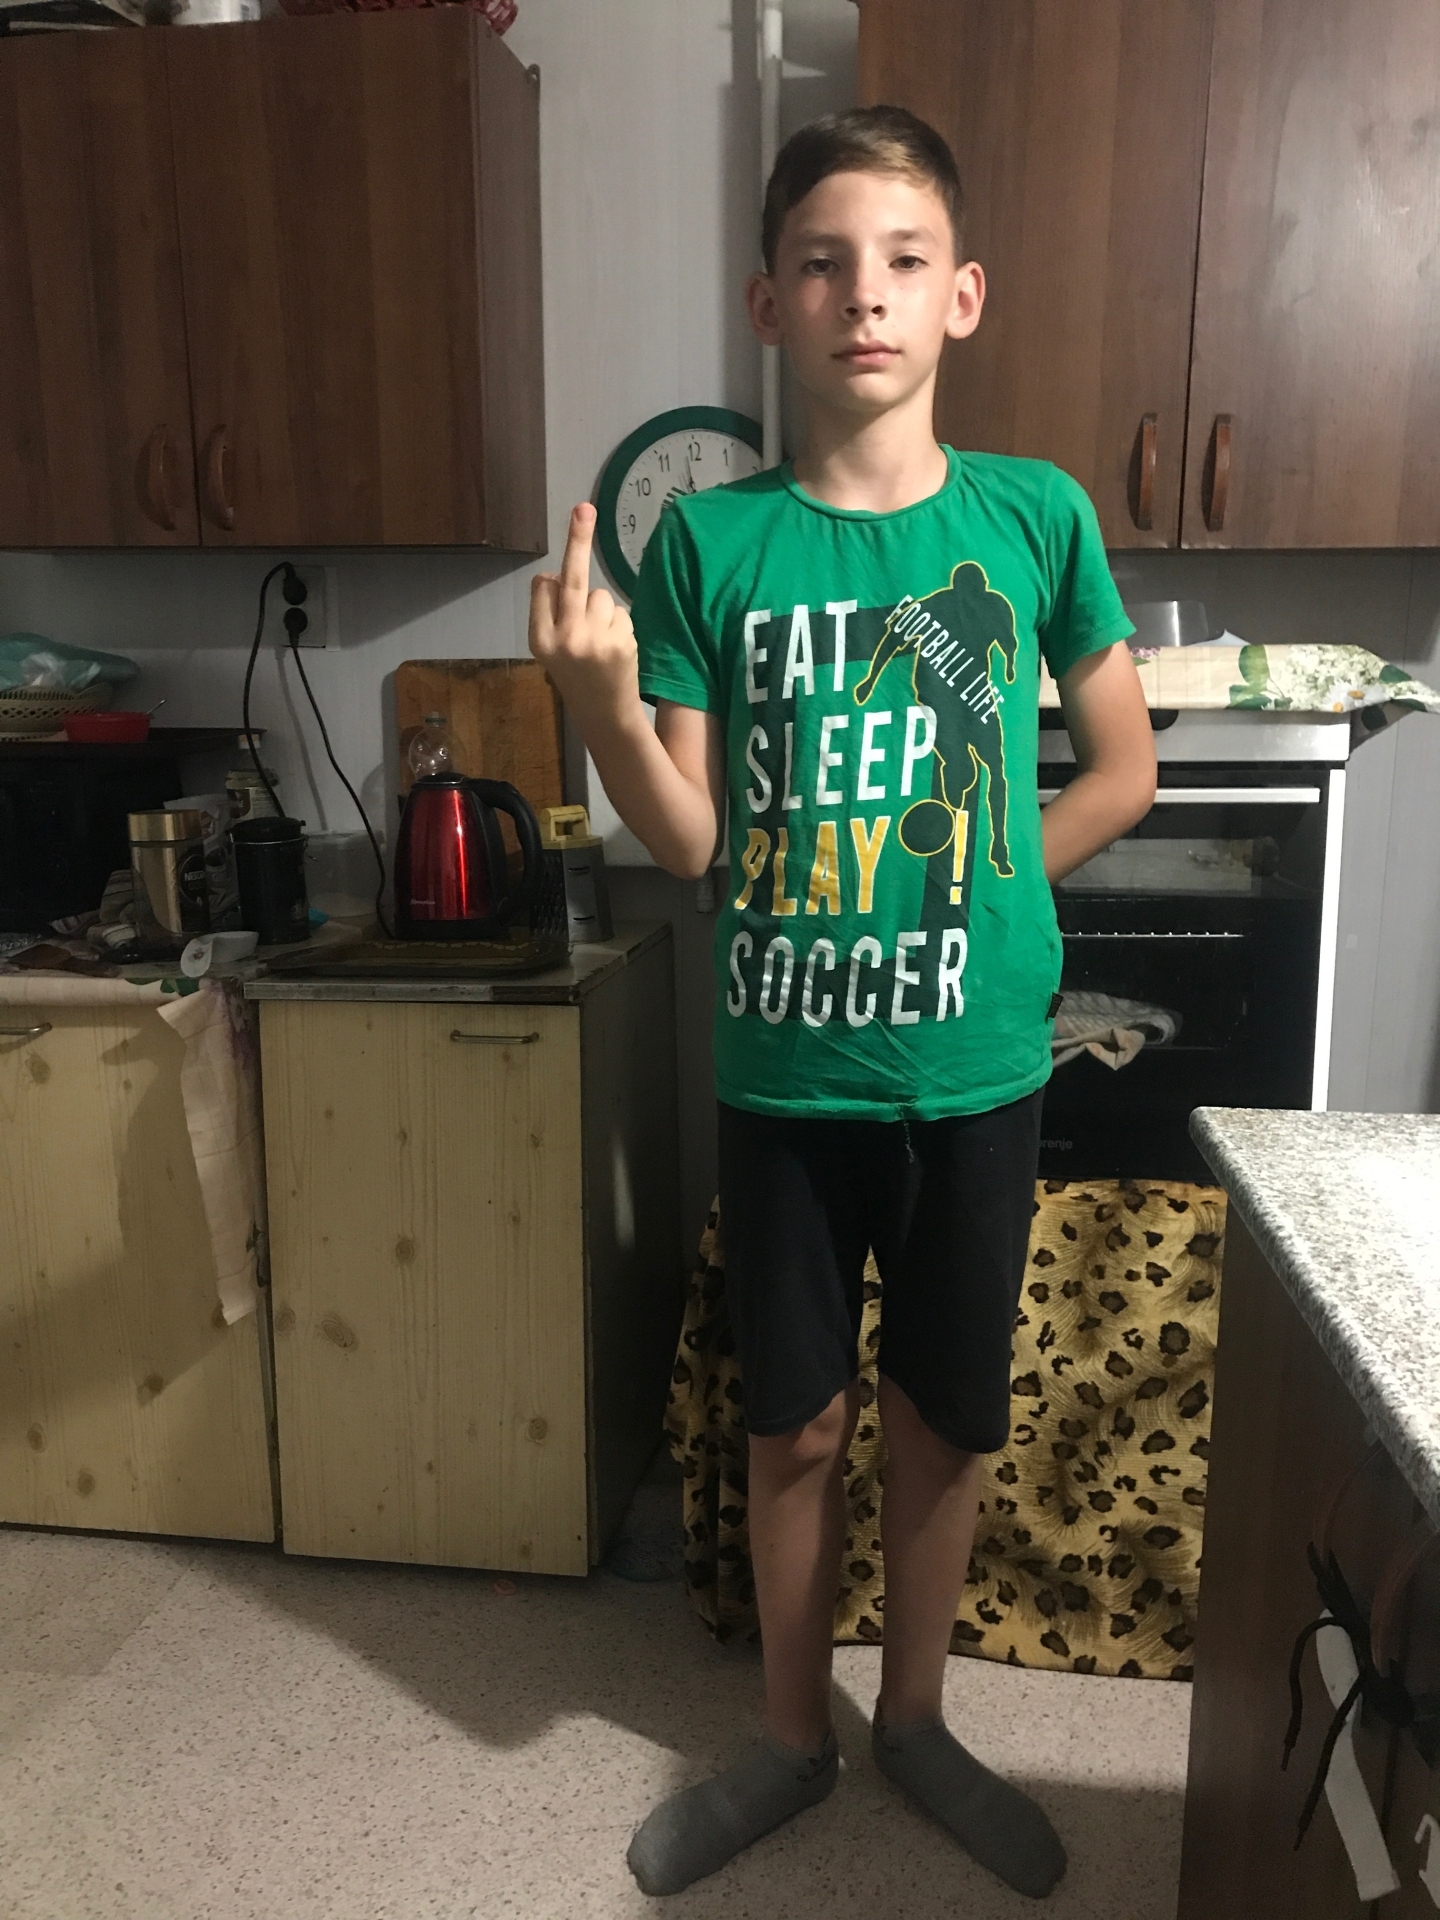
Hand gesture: middle_finger